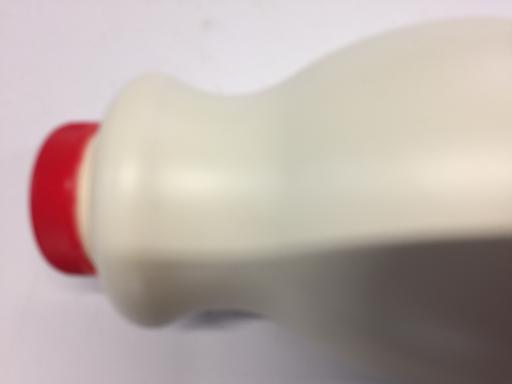
Waste category: plastic